Islam in the United States

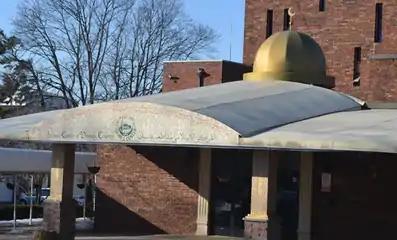
The Islamic Center of Passaic County in Paterson is the epicenter of Muslim culture in New Jersey, the U.S. state with the third-highest Muslim population concentration.

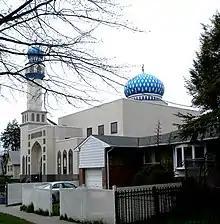
Mosque in Queens, New York City with classical dome architecture

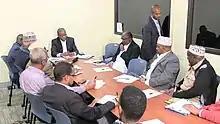
Imams from ten mosques in Minnesota

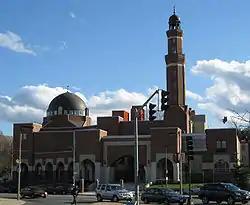
Islamic Society of Boston mosque in Roxbury.

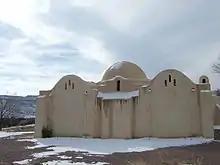
Dar al-Islam mosque near Abiquiú, New Mexico

The U.S. Census Bureau does not collect data on religious identification. Various institutions and organizations have given widely varying estimates about the Muslim population in the U.S. Tom W. Smith, author of "Estimating the Muslim Population in the United States", said that of twenty estimates he reviewed during a five-year period until 2001, none was "based on a scientifically-sound or explicit methodology. All can probably be characterized as guesses or assertions. Nine came from Muslim organizations such as the Islamic Society of North America, the Muslim Student Association, the Council on American-Islamic Relations, the American Muslim Council, and the Harvard Islamic Society or unspecified 'Muslim sources'. None of these sources gave any basis for their figures." In 2005, according to "The New York Times", more people from Muslim-majority countries became legal permanent United States residents—nearly 96,000—than in any year in the previous two decades.